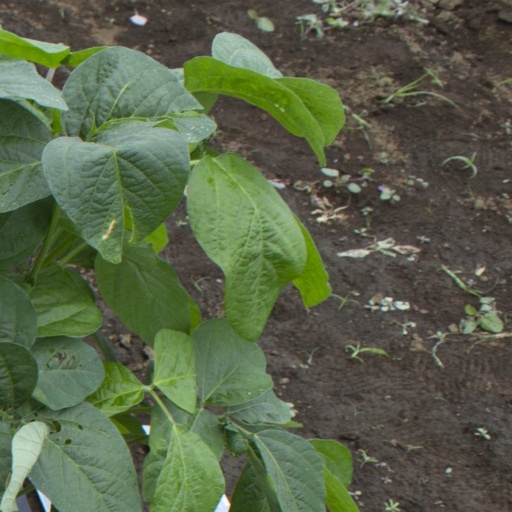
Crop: soybean